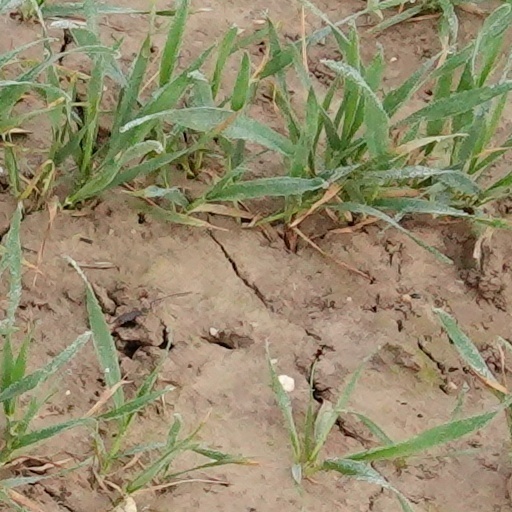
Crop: wheat